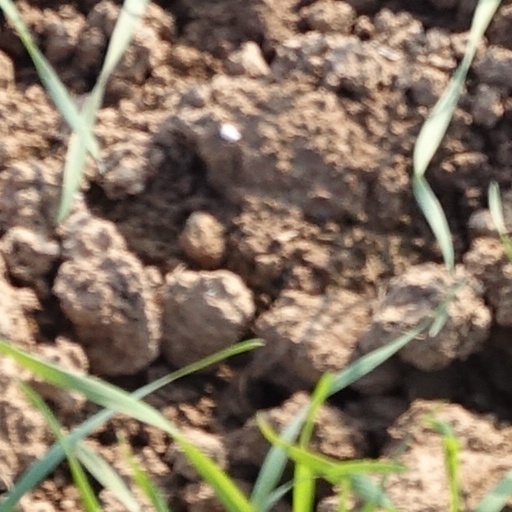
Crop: wheat